Mayor of South Molton

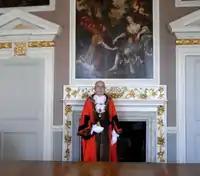
Councillor David Goodman, Mayor of South Molton in 2015–16, in the Mayor's Parlour

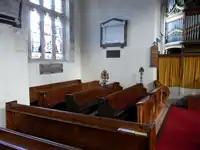
Mayoral Pew, St Mary Magdalene Church, South Molton

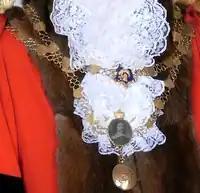
Mayor's Chain of Office, Mayor of South Molton, made in 1893, from which hangs a miniature portrait of Hugh Squier (died 1710), the town's "great benefactor". Above is an enamelled coat of arms of the Borough of South Molton: "Azure, a bishop's mitre in chief a sheep's fleece or"

The Mayor of South Molton in Devon is an ancient historical office which survives at the present time. In the Middle Ages the town of South Molton was incorporated by royal charter into a borough governed by a mayor and Corporation. This enabled the inhabitants to free themselves from the jurisdiction of the lord of the manor of South Molton and to subject themselves instead to the jurisdiction of the king.